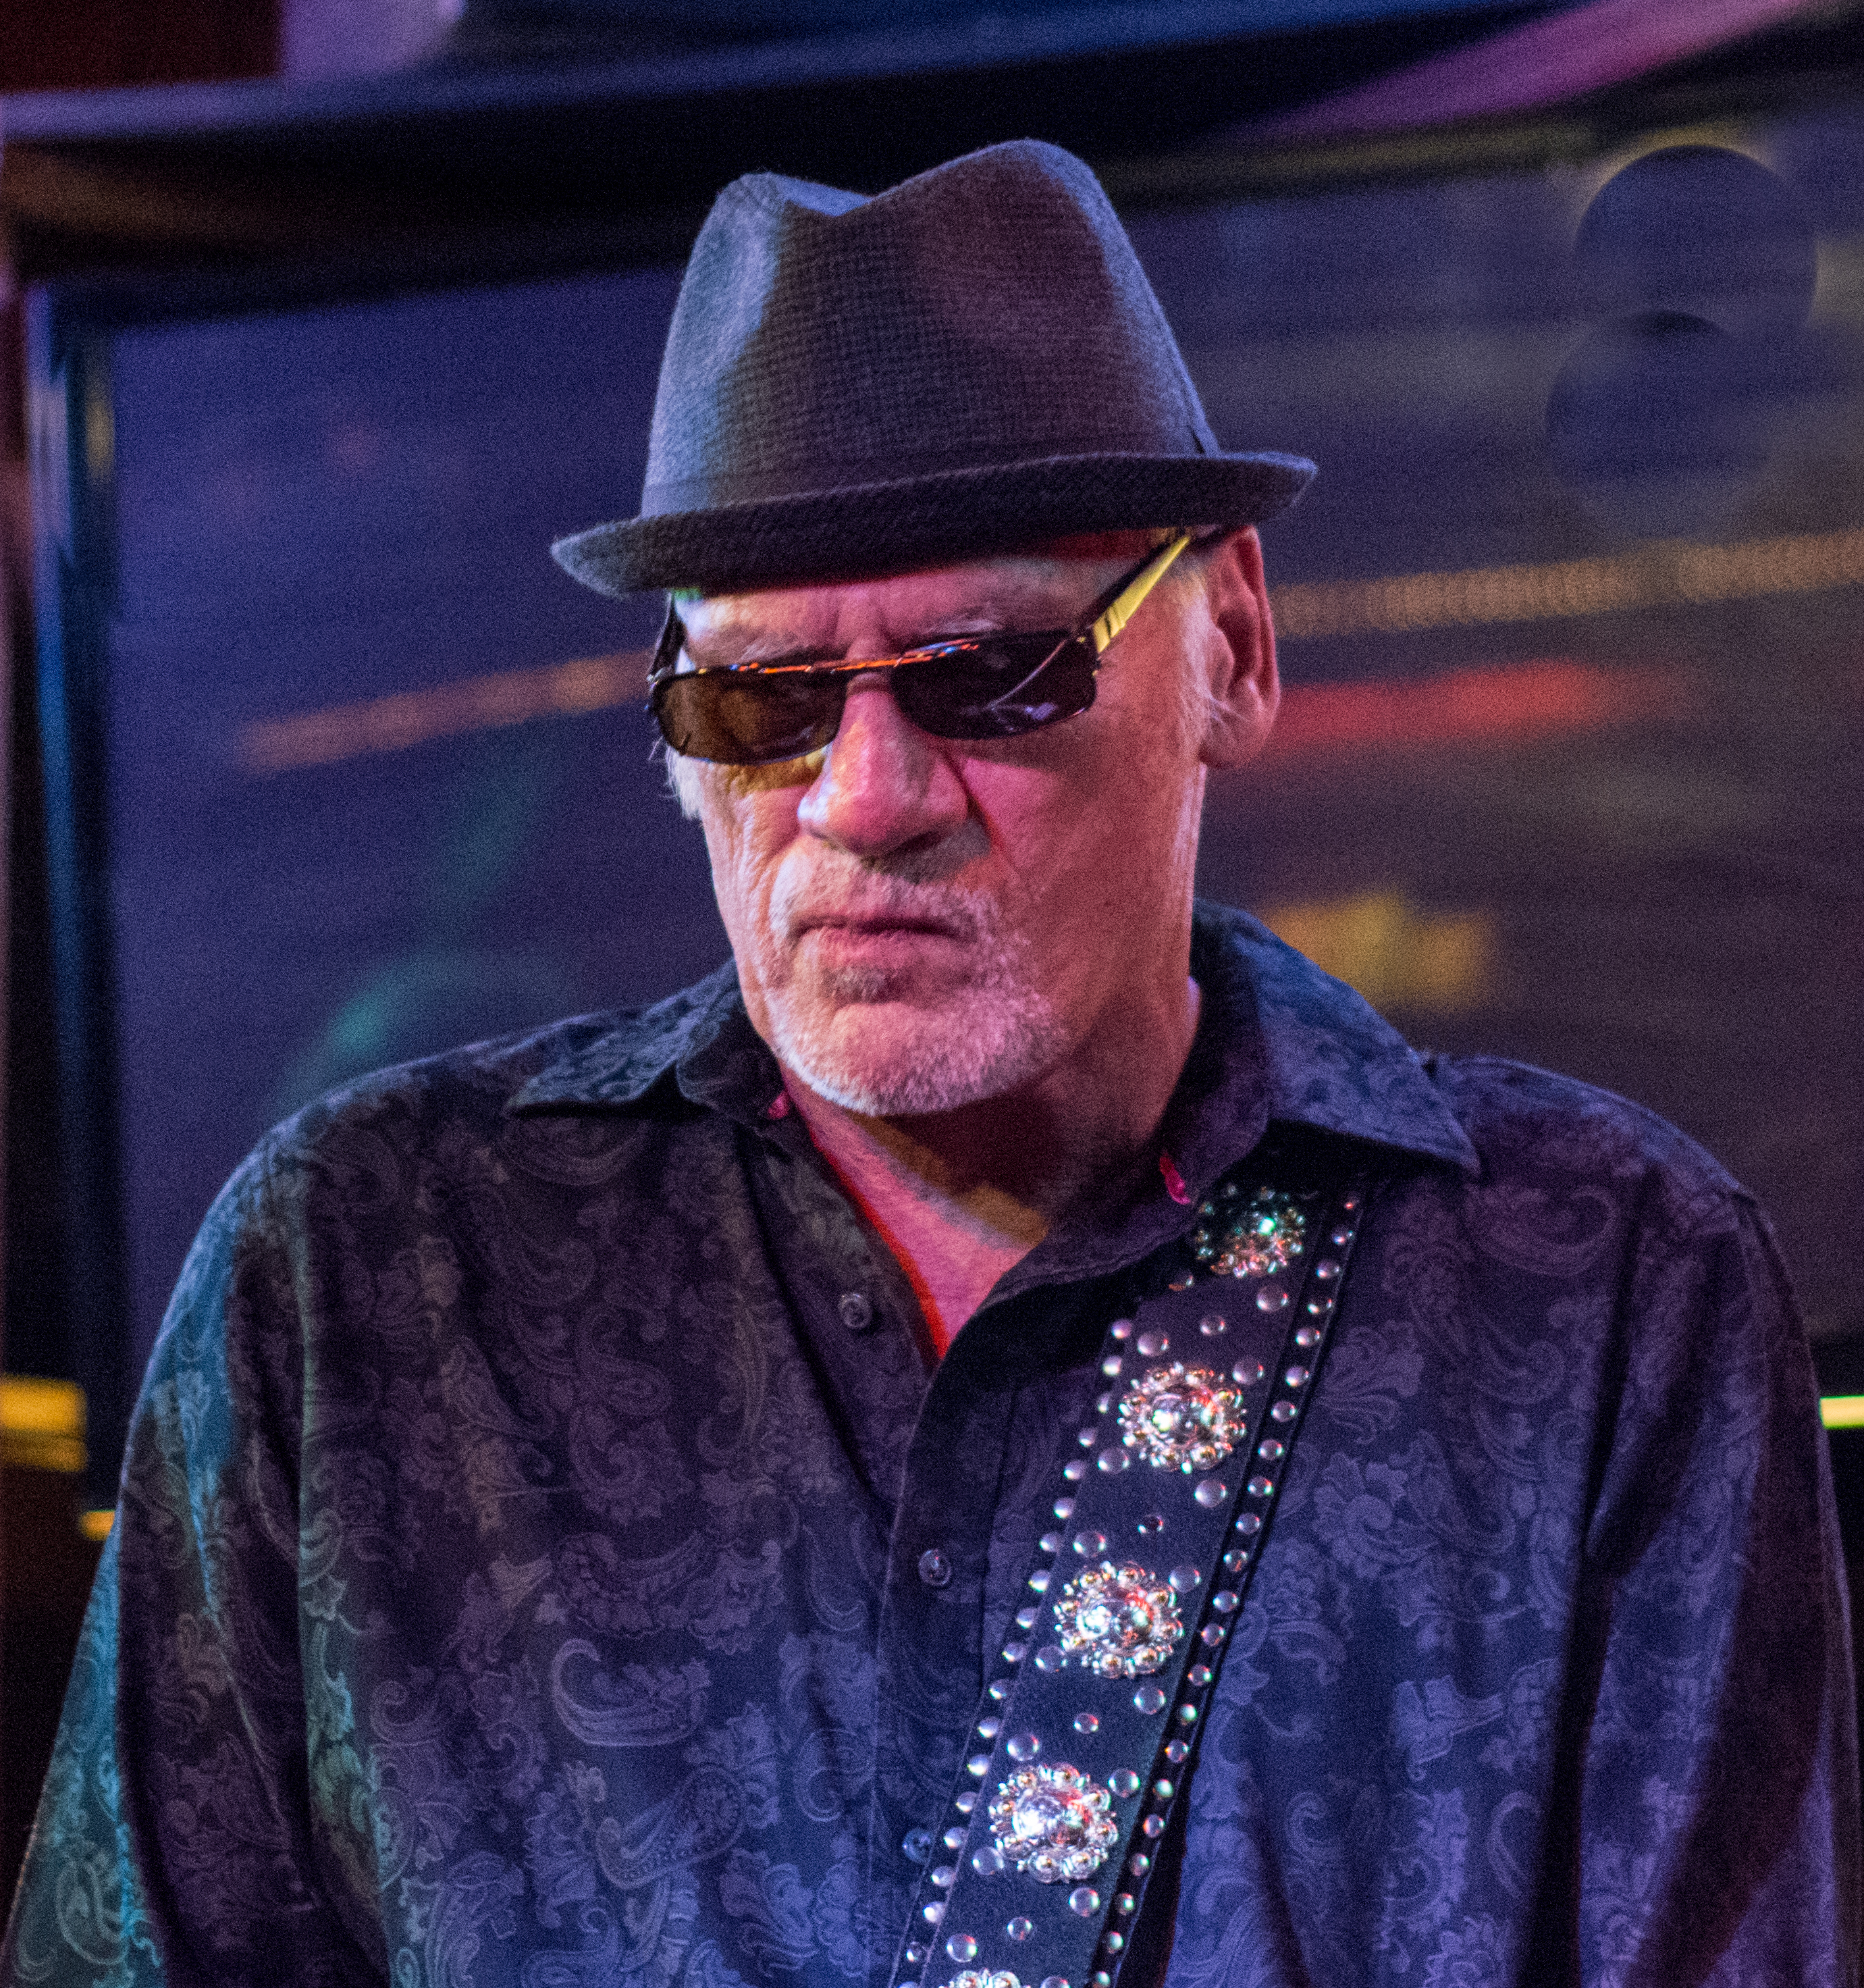
man, person, music, people, male, portrait, entertainment